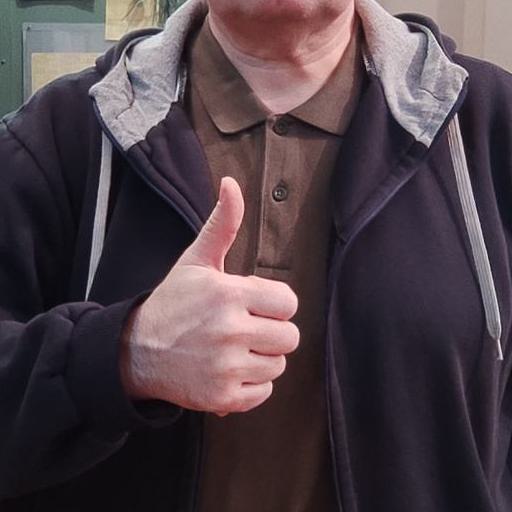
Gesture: like